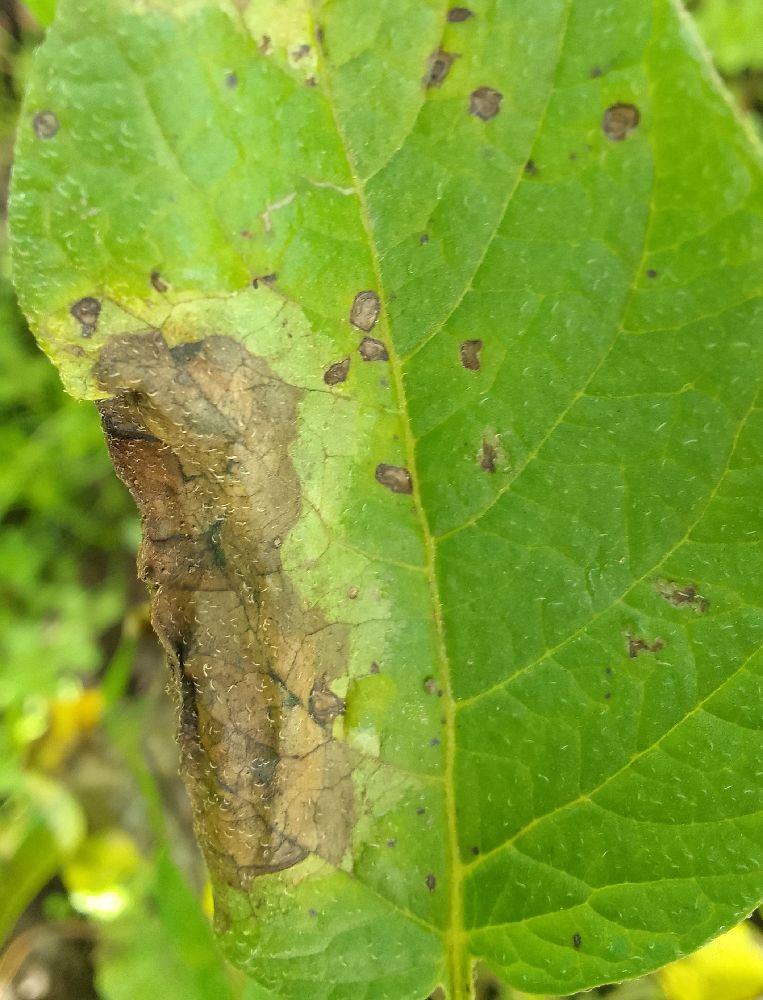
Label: Late blight